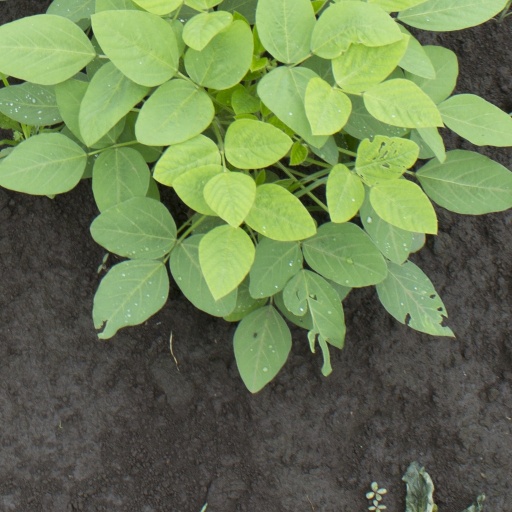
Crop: soybean